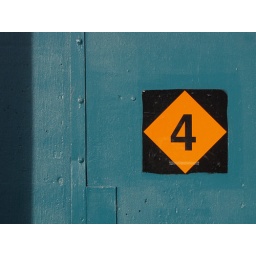
The door at Nanaimo Hall in Penticton. The building has been condemned and will eventually be demolished.